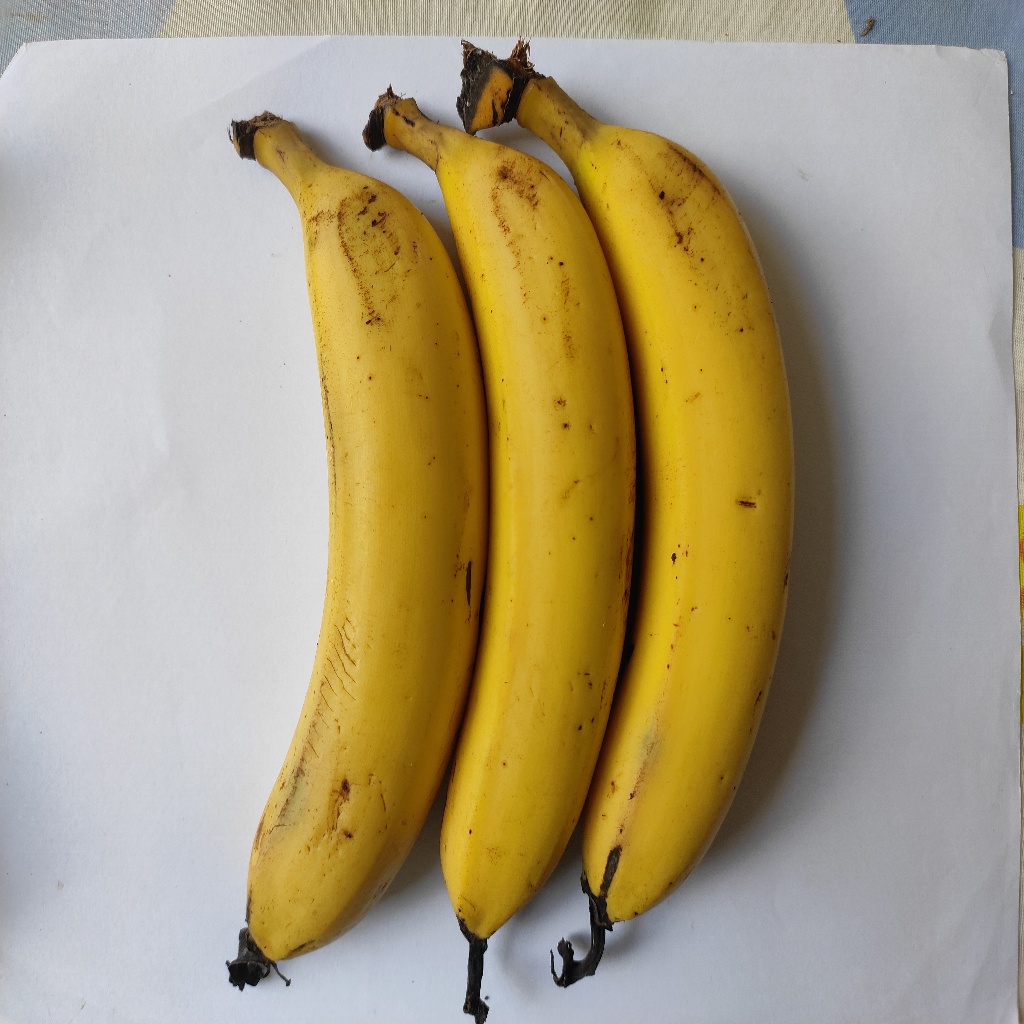
Crop: banana
Quality class: Class_A